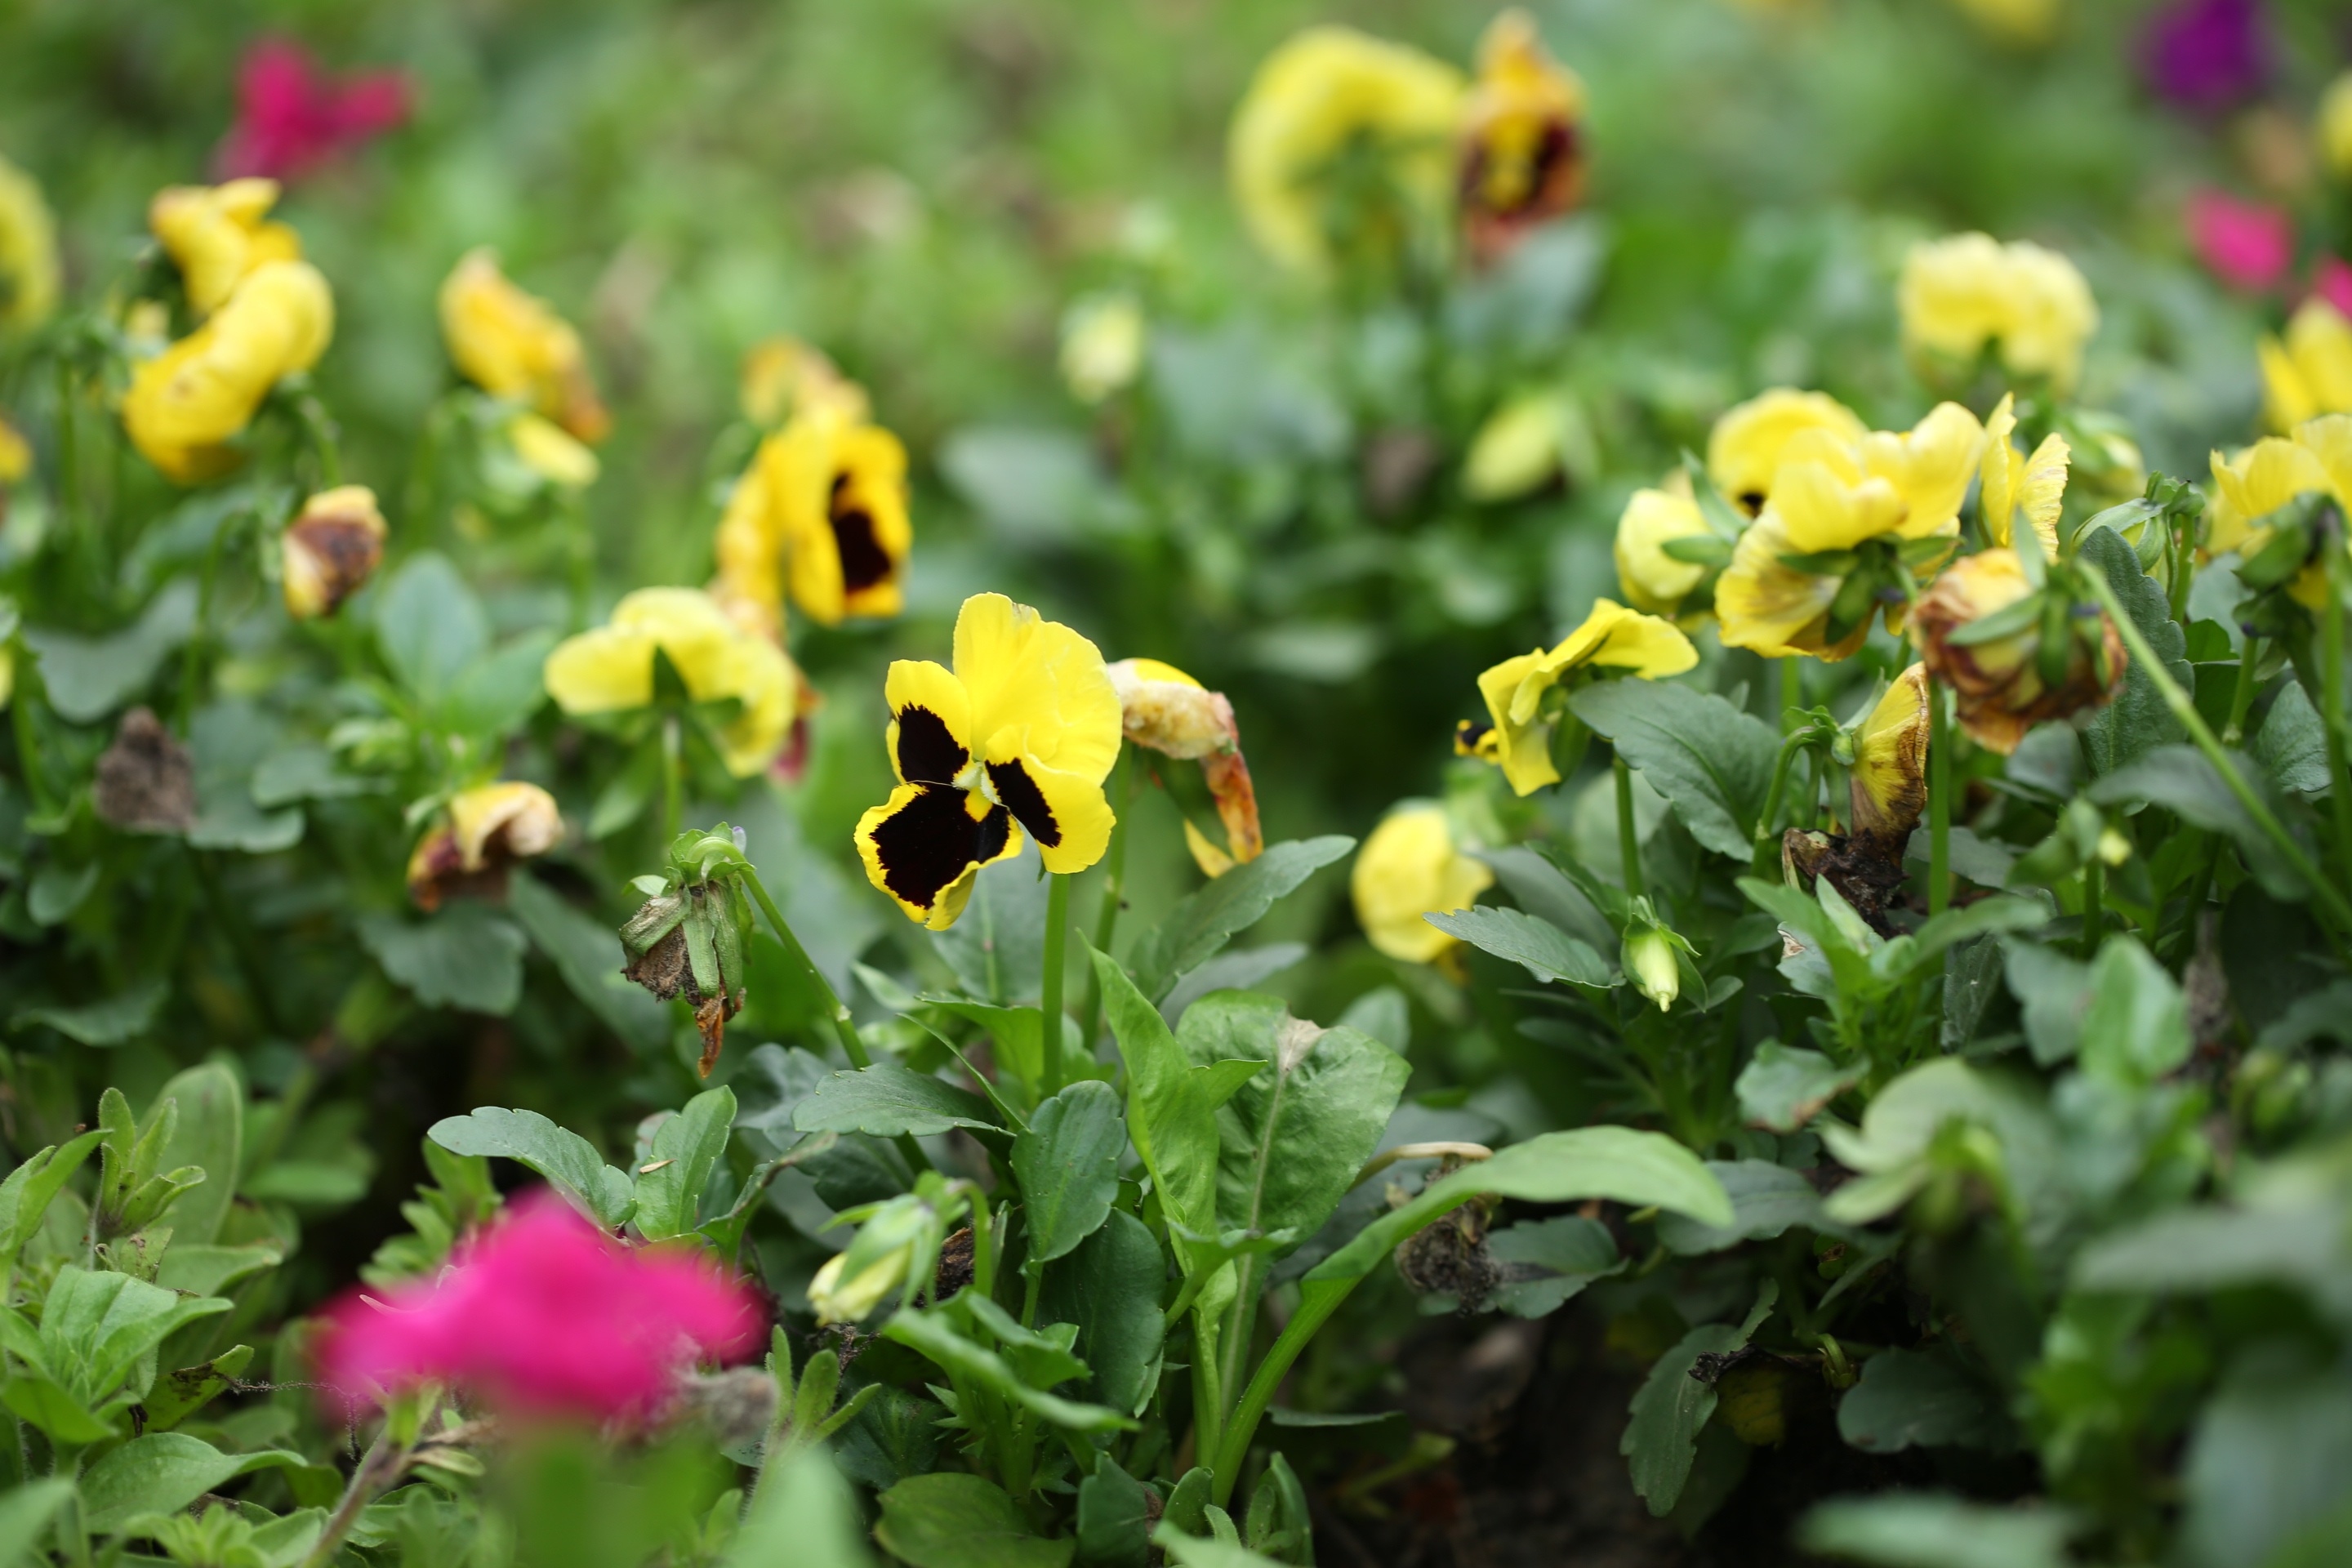
nature, outdoor, plant, meadow, flower, spring, green, color, grow, botany, yellow, garden, flora, life, wildflower, viola, pansy, flowering plant, annual plant, land plant, violet family, viola tricolor